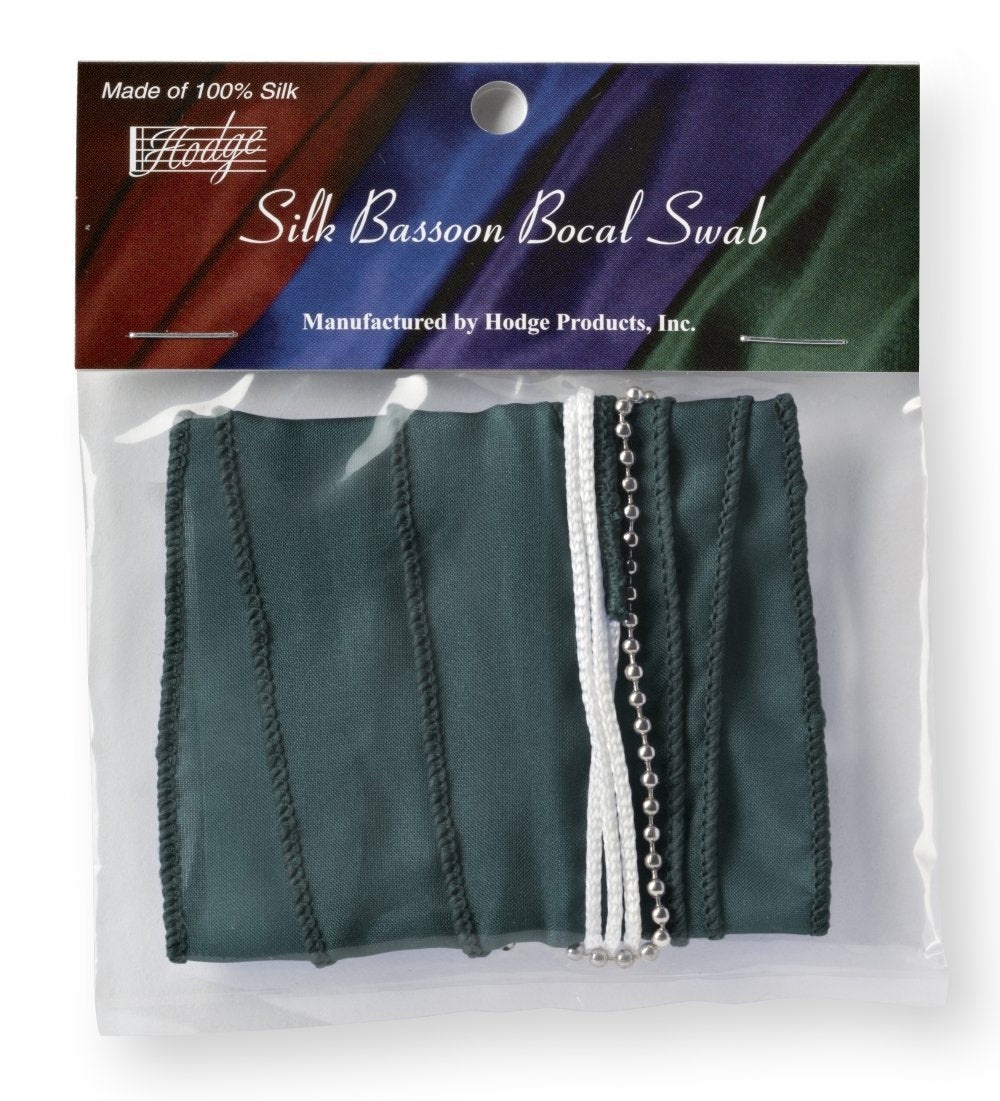
Hodge Silk Bassoon Bocal Swab - Green
Hodge Silk Bassoon Bocal Swab - Green Hodge Silk Swabs are premium swabs made from pure silk for removing moisture from woodwind instruments after each use. Hodge uses silk because it is absorbent, has no lint, and is compressible. Hodge swabs are regularly recommended by repairmen for optimum care of your instrument. The bassoon bocal swabs have a safety cord on the back end, so that if there were a knot in one and it got stuck, it could be pulled back out the way it went in. Pure Silk Absorbent No Lint Compressible
Brand: Hodge
Category: Arts & Entertainment > Hobbies & Creative Arts > Musical Instrument & Orchestra Accessories > Woodwind Instrument Accessories > Bassoon Accessories > Bassoon Care & Cleaning > Bassoon Swabs